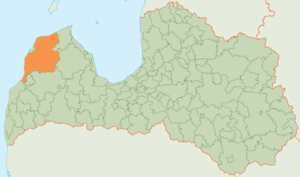
Ventspils est un novads de Lettonie, situé dans la région de Kurzeme. En 2009, sa population est de 13 786 habitants.